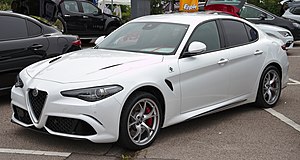
Alfa Romeo Giulia (2016)
Alfa Romeo Giulia QV
Alfa Romeo Giulia er en stor mellemklassebil fra Alfa Romeo.